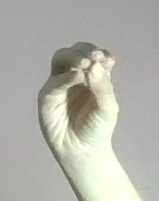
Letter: ha